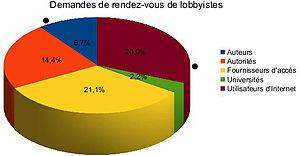
Graphique sur les demandes de rendez vous obtenus par les lobbyistes auprès de Julia Reda
Julia Reda est une femme politique allemande née le 30 novembre 1986 à Bonn. Ancienne présidente des Jeunes Pirates européens, elle est députée européenne depuis 2014.